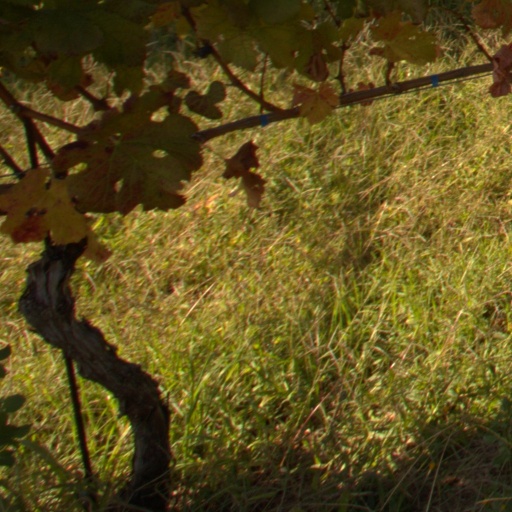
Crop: grape